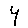
Label: 4